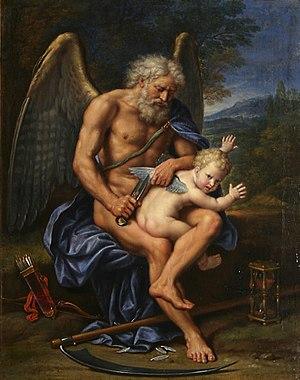
L'Ultime Question est un roman policier de Juli Zeh, dans lequel les concepts du temps et de la vérité de deux brillants physiciens sont confrontés avec la réalité. À partir d’une controverse théorique basée sur les concepts de base de la physique moderne, se développe une catastrophe faite d’un enlèvement d'enfant, d’un assassinat et de relations humaines détruites.